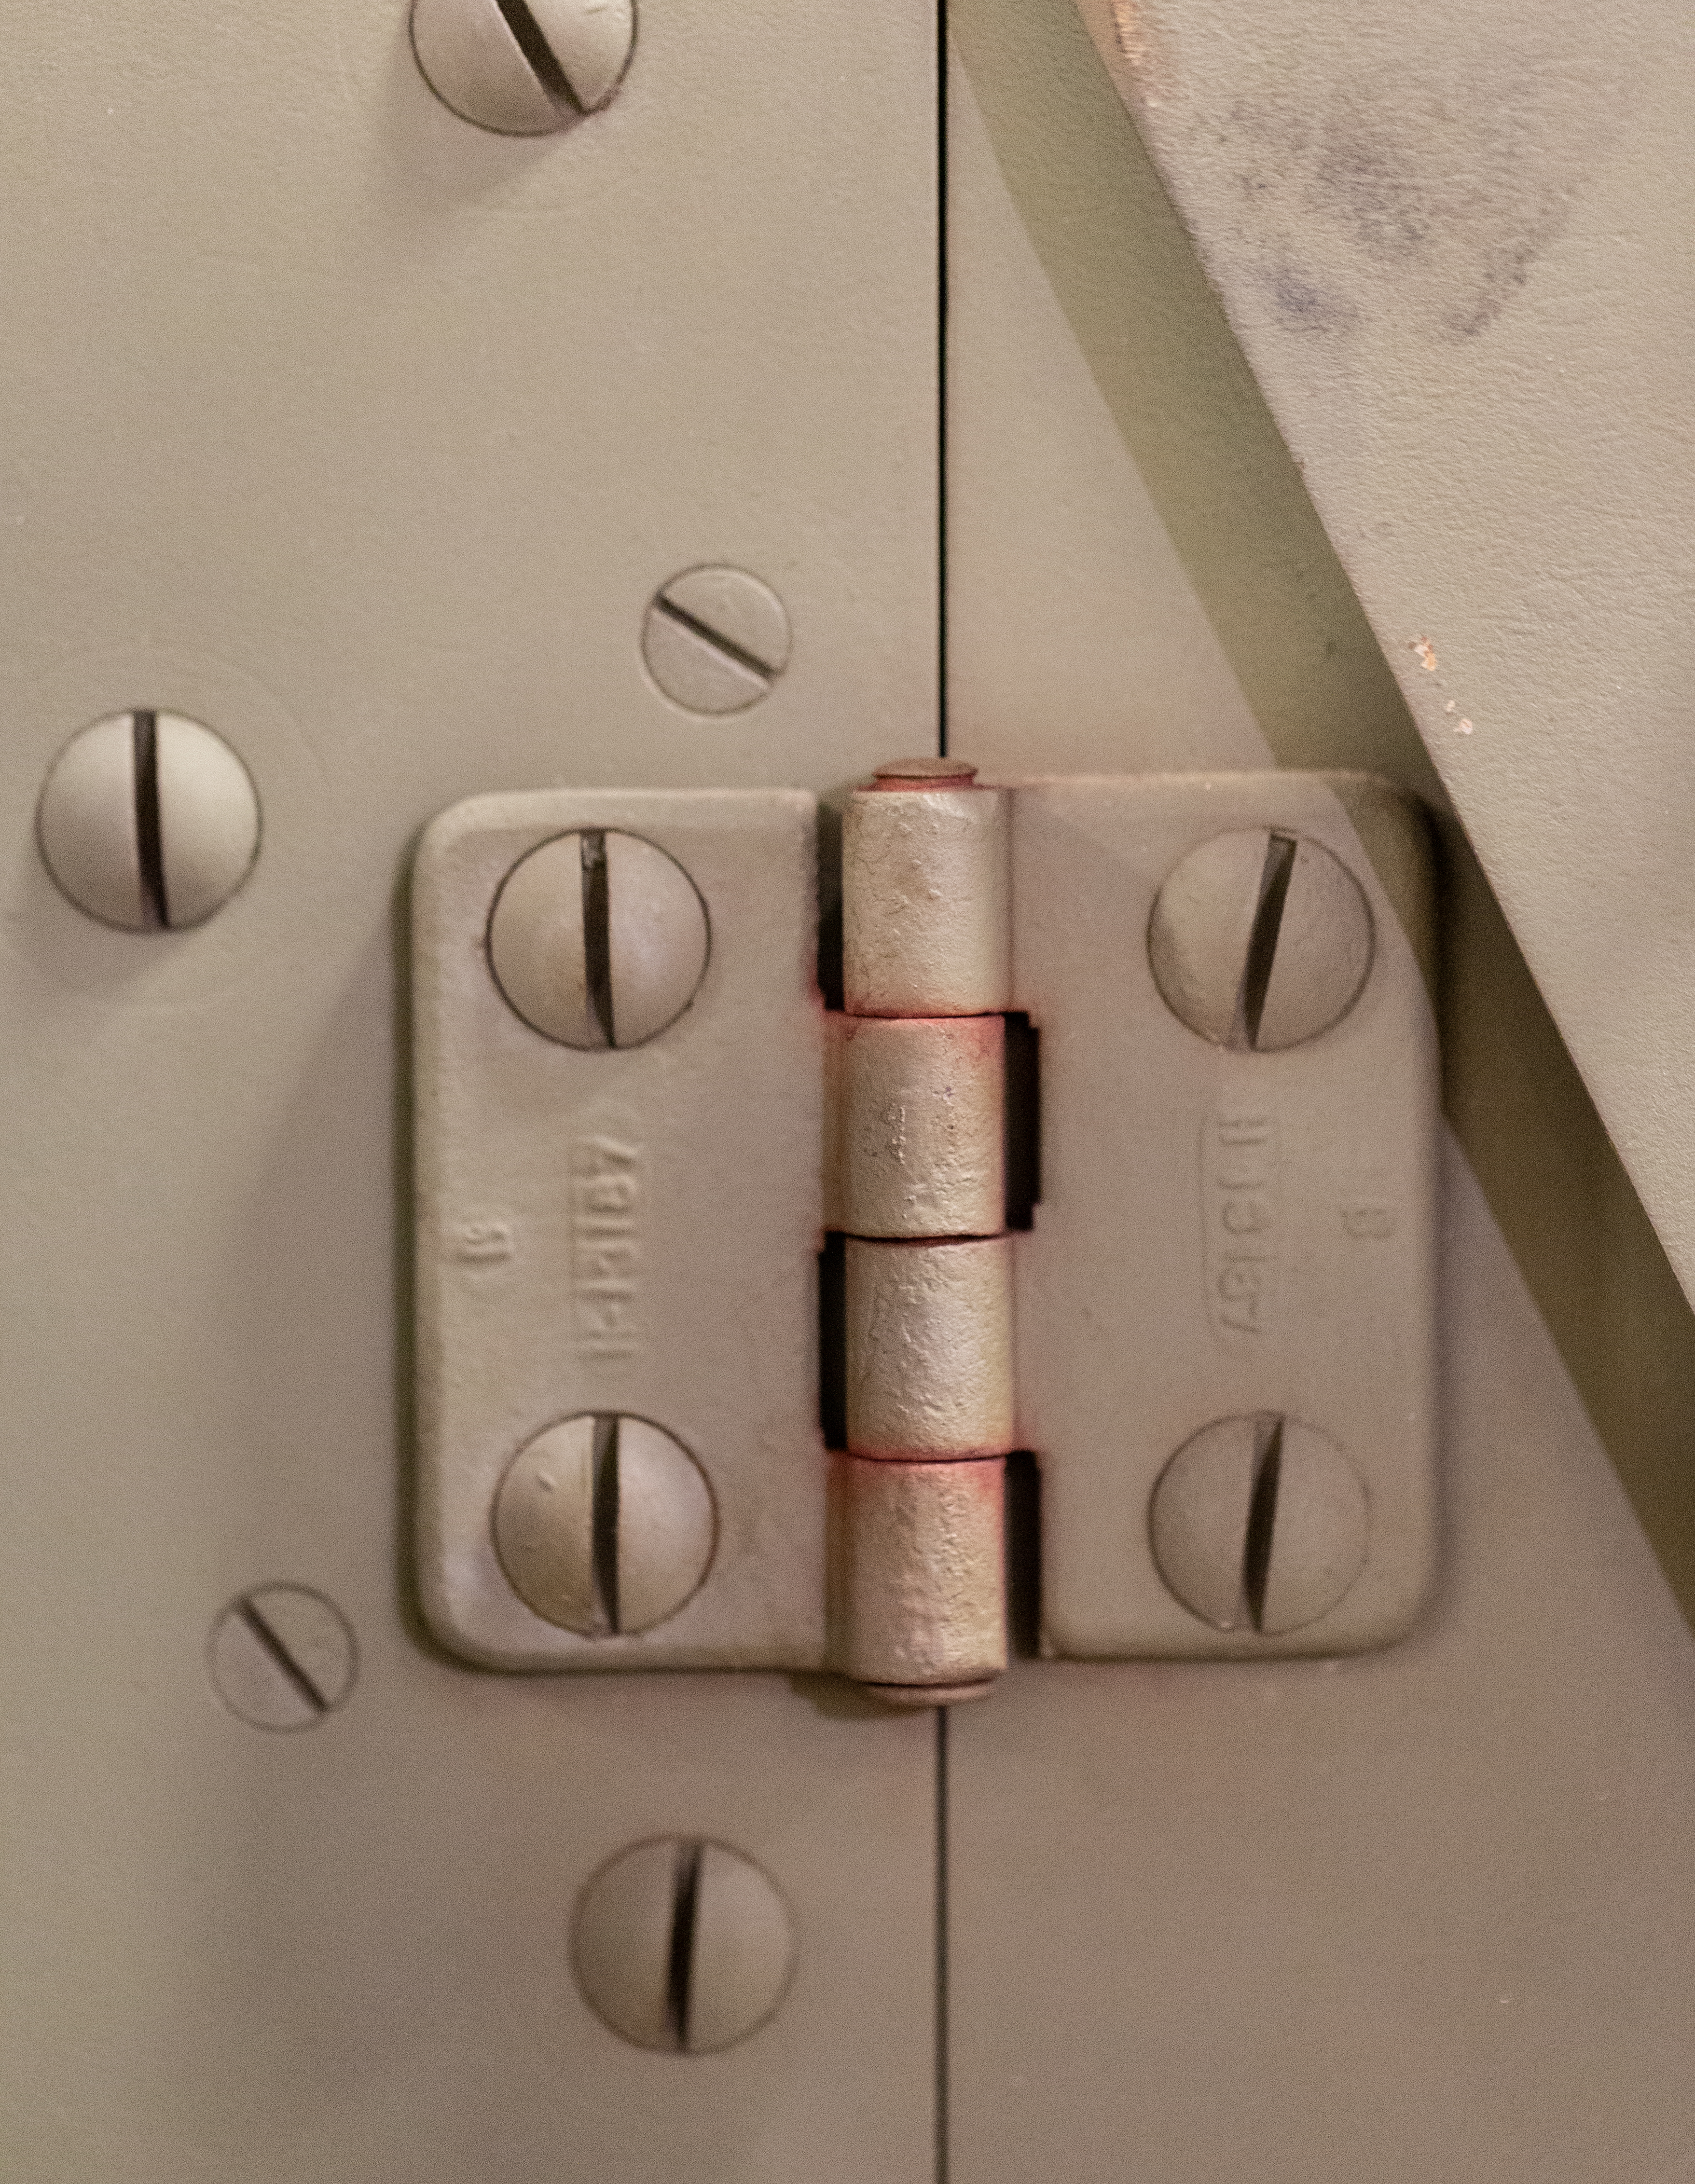
switch, light switch, electronic component, technology, electronic device, number, metal